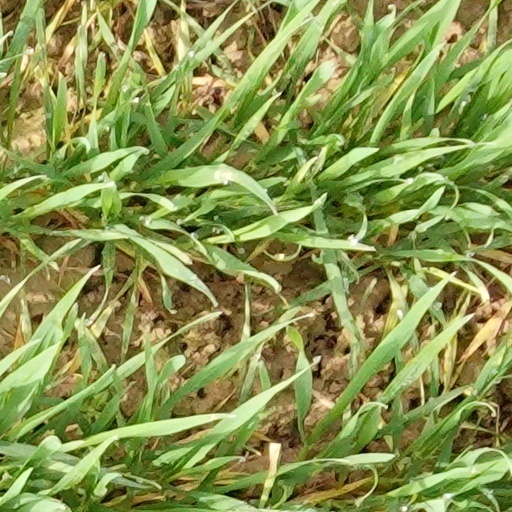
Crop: wheat